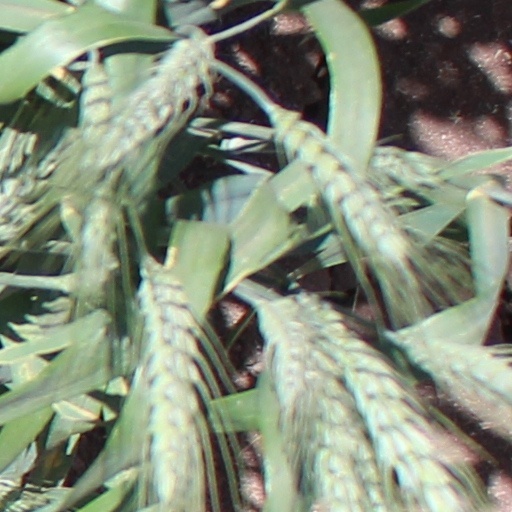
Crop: wheat